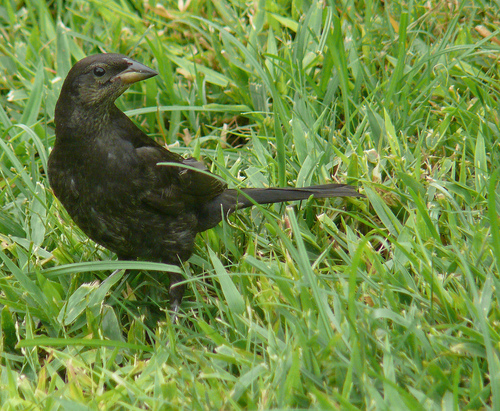
this large black bird has a triangular bill and a long tail.
the bird has a multi colored bill with black on the upper and a dark yellow on the lower bill, it also has a black color overall its body.
this bird is black with long tail feathers and has a long, pointy beak.
this bird is dark green with a long tail and long legs.
this black bird has a long black tail that sticks straight out and a large beak.
this bird has wings that are black and has a thick bill
this bird is black in color, with a black beak.
this is a medium sized bird with brownish black feathers.
this bird is mostly black and the head is smaller compared to the body.
this bird has wings that are black and has a thick bill
Species: Shiny Cowbird